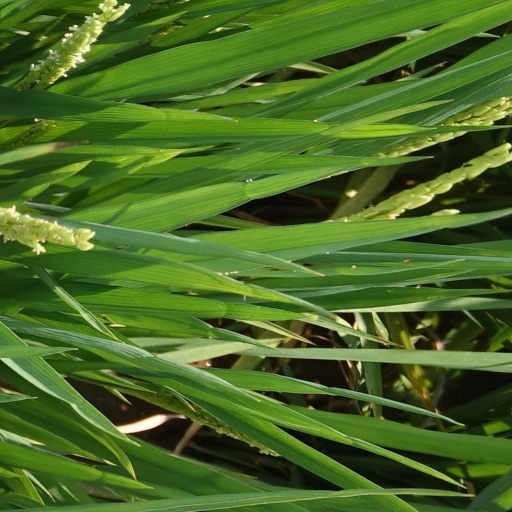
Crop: rice